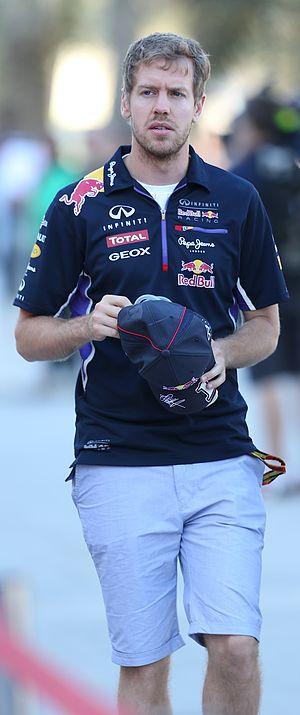
Sebastian Vettel au Grand Prix de Bahreïn 2014